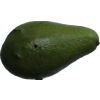
Label: green_avocado